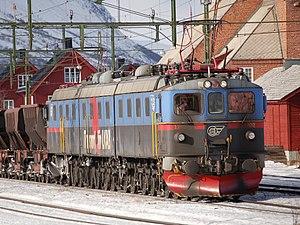
Malmtrafik i Kiruna AB ou MTAB est une entreprise ferroviaire suédoise, filiale à 100 % du groupe LKAB, qui assure le transport du minerai de fer entre les mines de Kiruna en Suède et le port de Narvik en Norvège. MTAB transporte 23 millions de tonnes par an.
Les Dm et Dm3 sont des locomotives électriques suédoises. 4 modèles numérotées EL 12 ont été commandées par les chemins de fer norvégiens, NSB.
Cet article décrit le réseau ferroviaire de Suède ainsi que les principaux acteurs impliqués dans l'exploitation et la gestion de ce réseau.